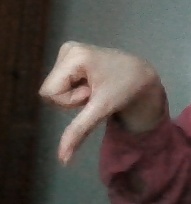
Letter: waw